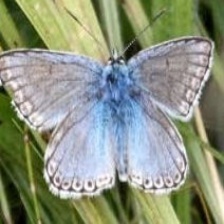
Species: CHALK HILL BLUE
Butterfly family (ImageNet category): lycaenid_butterfly